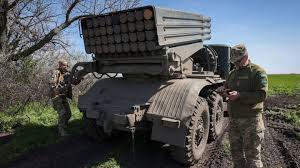
Label: Self Propelled Artillery